2015–2016 New Zealand flag referendums

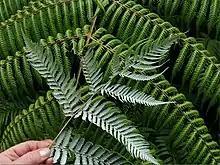
A silver fern frond, a common element in many flag designs

As part of the public engagement process, flag designs and symbolism/value suggestions were solicited until 16 July, which resulted in a total of 10,292 design suggestions. All 10,292 submitted design proposals were presented to the public on the New Zealand government website.